Puncak Trikora

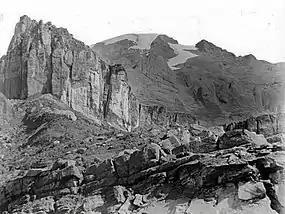
Wilhelminatop (Wilhelmina Peak), 1913 from south by P. F. Hubrecht

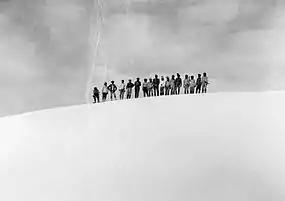
On the summit of Wilhelminatop, first ascent 21 February 1913.By Alphons Franssen Herderschee

The navigable Noord River made the mountain more accessible than the other snow-covered peaks of Dutch New Guinea and the Dutch organized a series of scientific expeditions in the early 20th century to reach the equatorial eternal snow and climb the mountain. The leader of the first two expeditions was the diplomat and amateur biologist H.A. Lorentz. Each expedition was accompanied by soldiers, porters, and Dayaks, who were employed for their expertise with boat journeys.